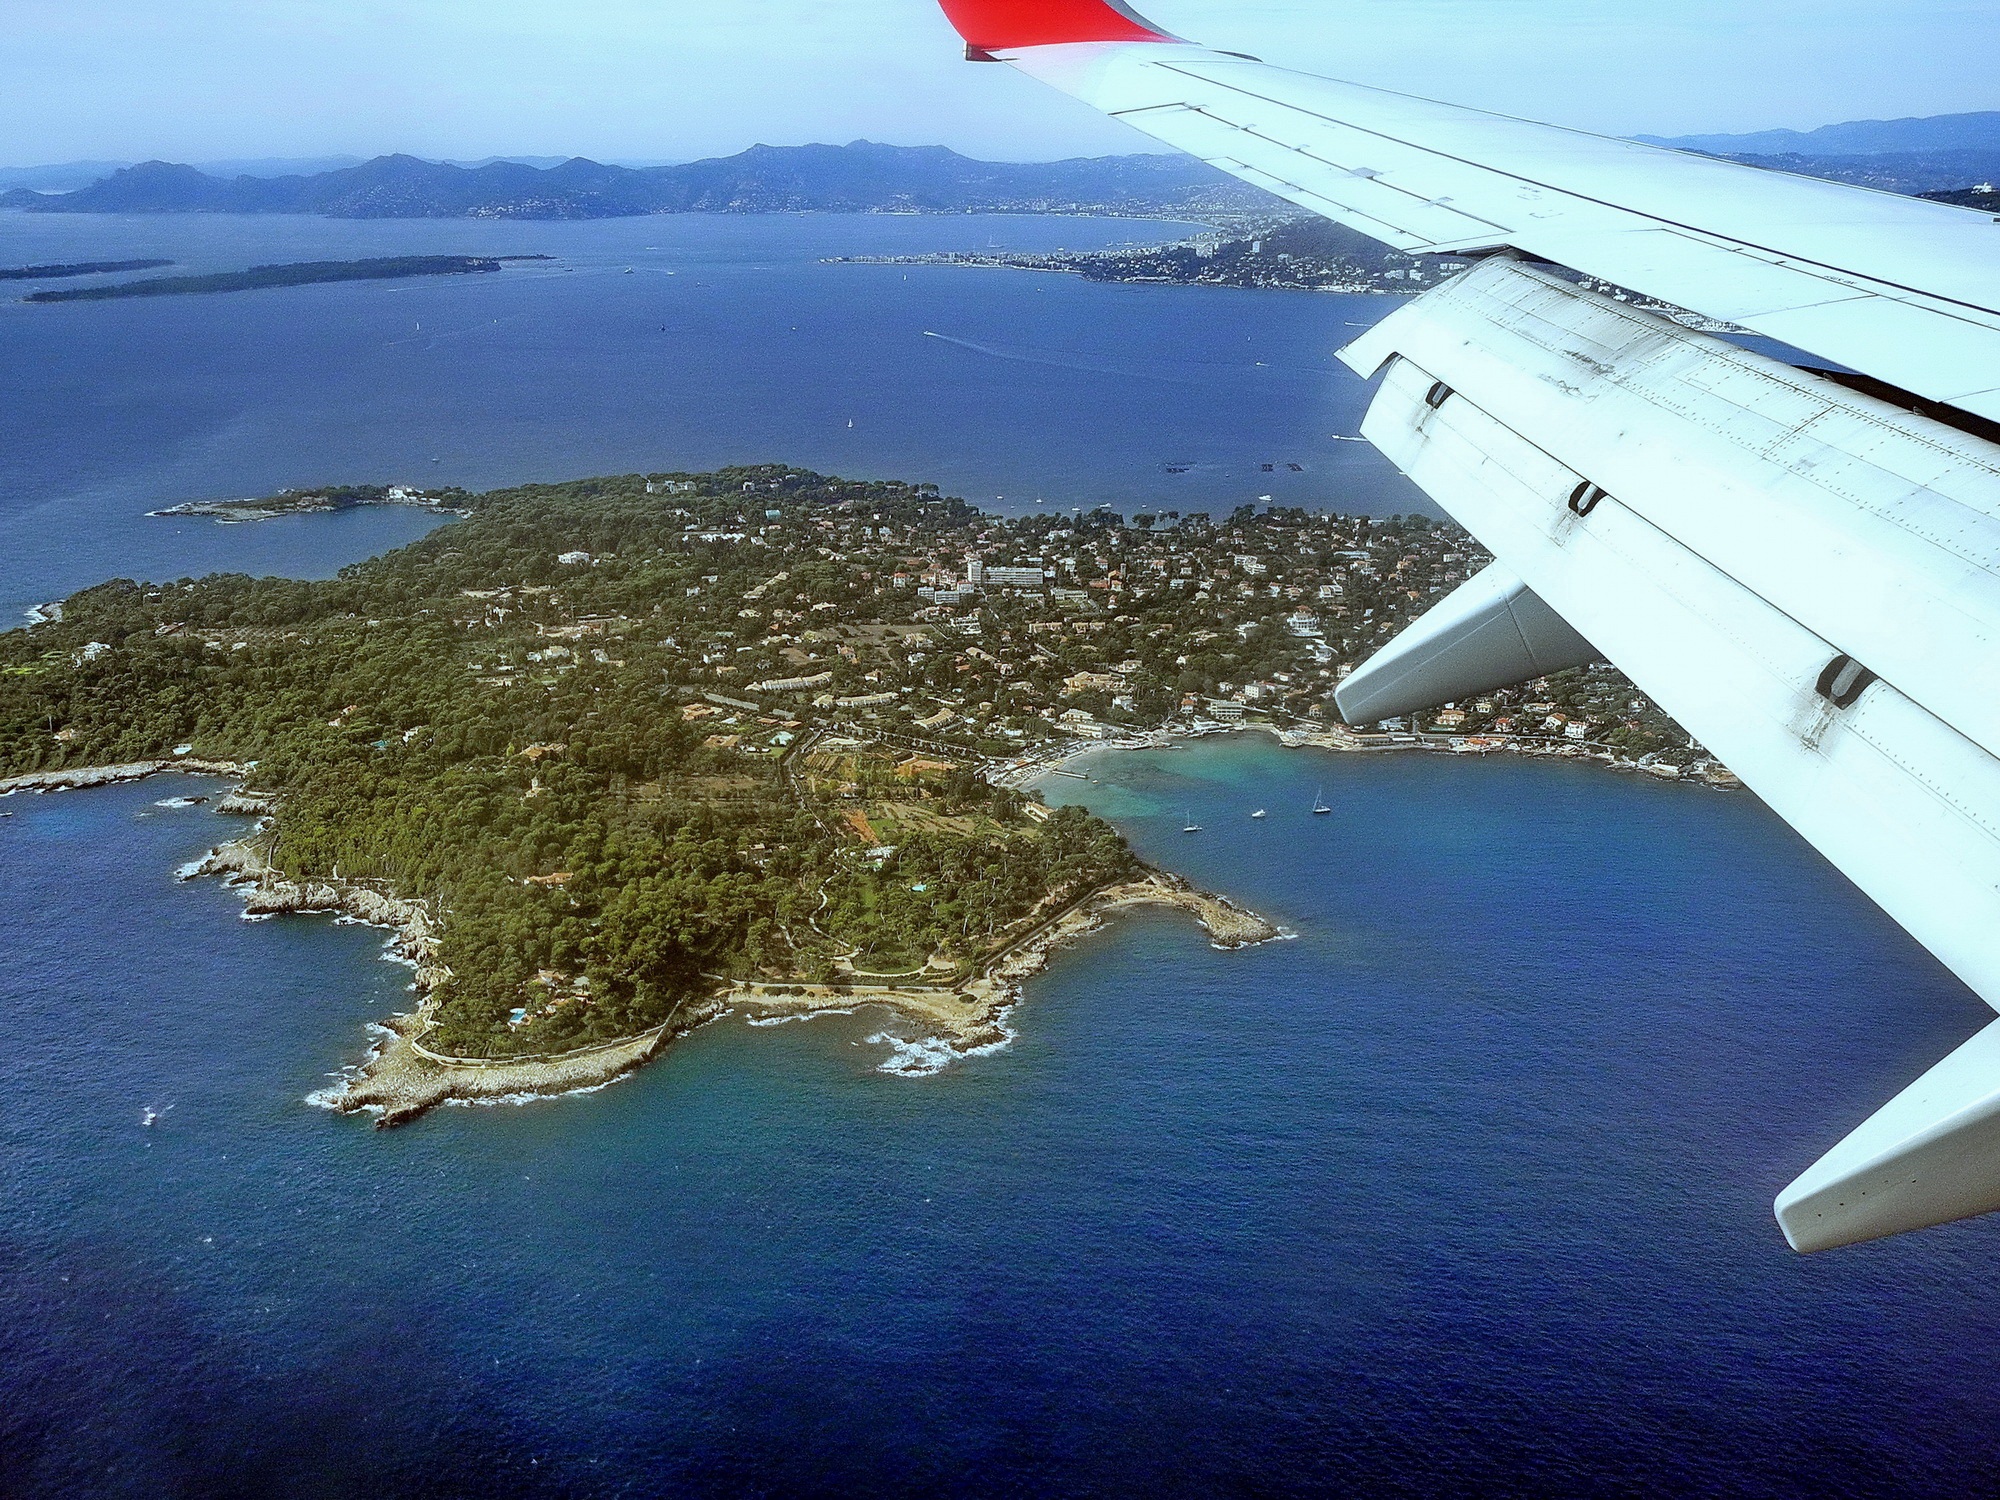
sea, coast, ocean, view, mediterranean, vehicle, flight, aerial, resort, cape, antibes, aerial photography, alpes maritimes, atmosphere of earth, alpes c te d azur